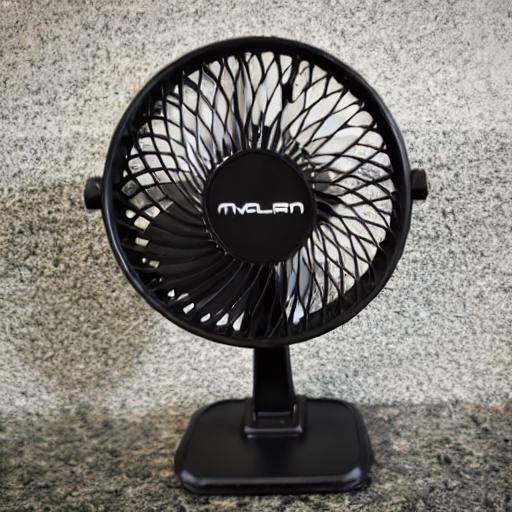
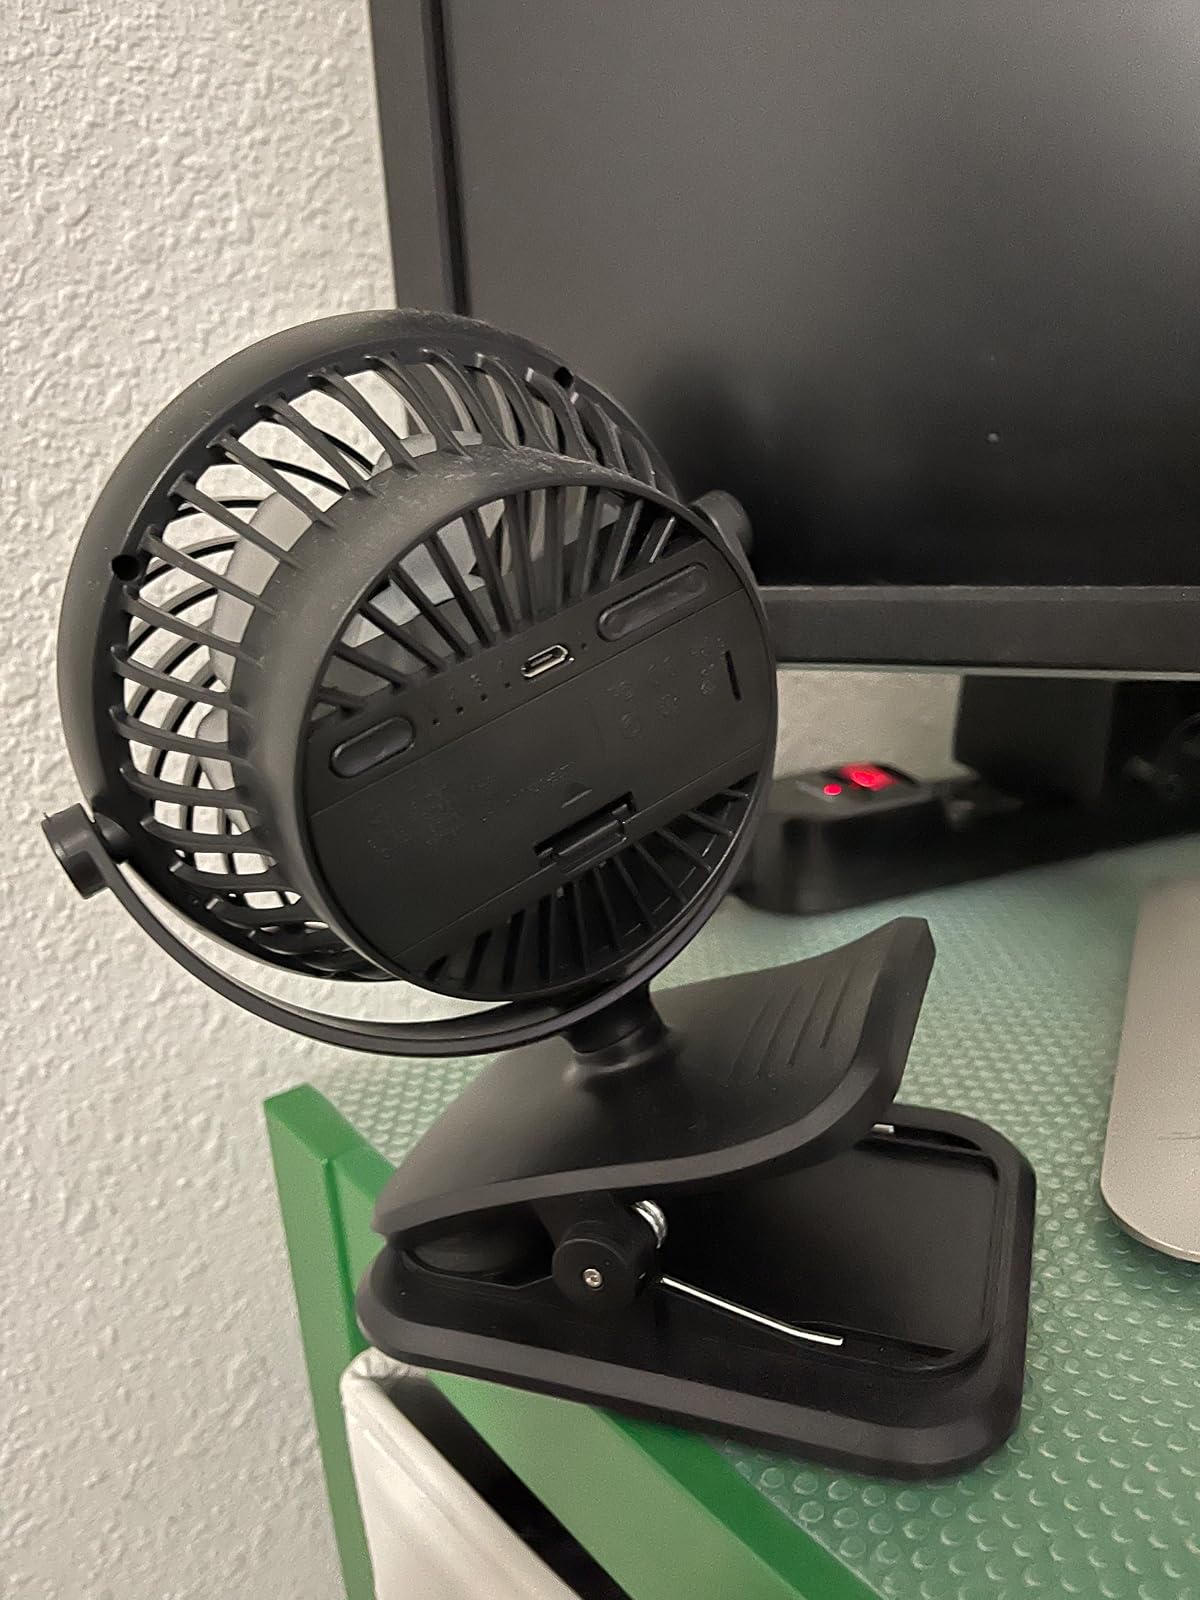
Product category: fan
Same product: no